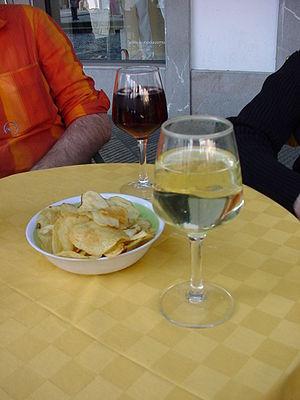
Le spritz est un cocktail alcoolisé largement consommé en apéritif dans les grandes villes de la Vénétie et du Frioul-Vénétie Julienne, et également répandu dans toute l'Italie.